Crassula cultrata

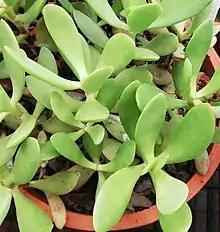
Leaf detail of a specimen from Jansenville.

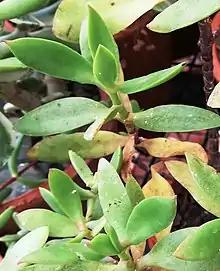
A form with more acute leaf apices

It occurs from near Swellendam and Ladismith in the west, throughout the Little Karoo and Overberg regions, and across the arid parts of the Eastern Cape Province.